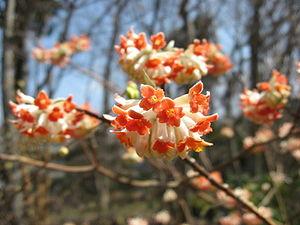
Edgeworthia chrysantha est une espèce de la famille des Thymelaeaceae.